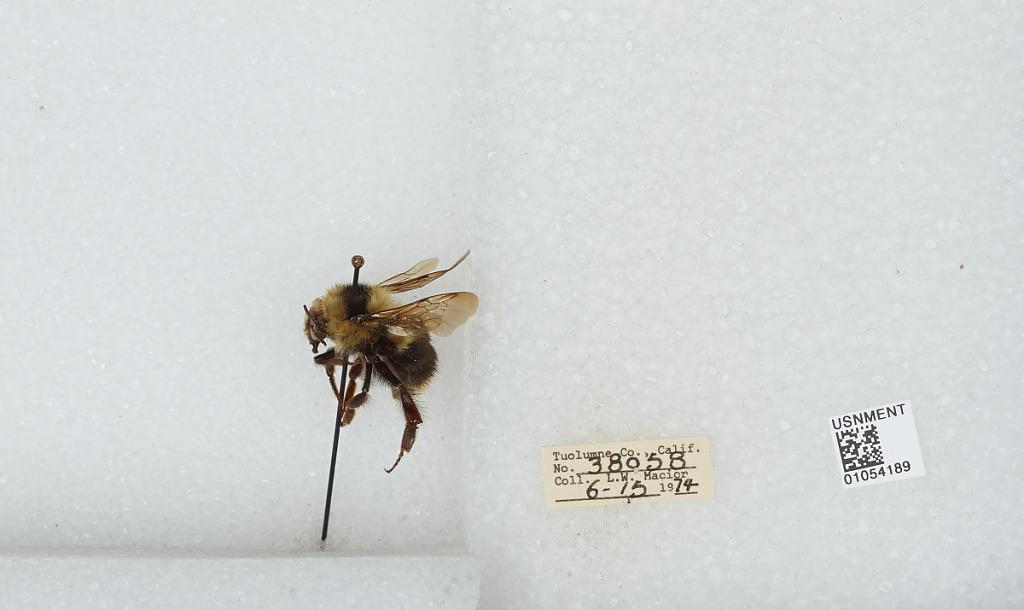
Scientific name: Bombus bifarius nearcticus
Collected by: L. Macior
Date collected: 1974-6-15
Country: United States
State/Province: California
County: Tuolumne
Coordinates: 38.02, -119.93